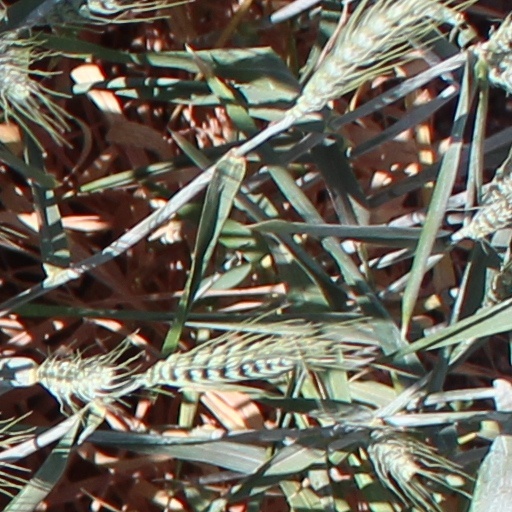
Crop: wheat